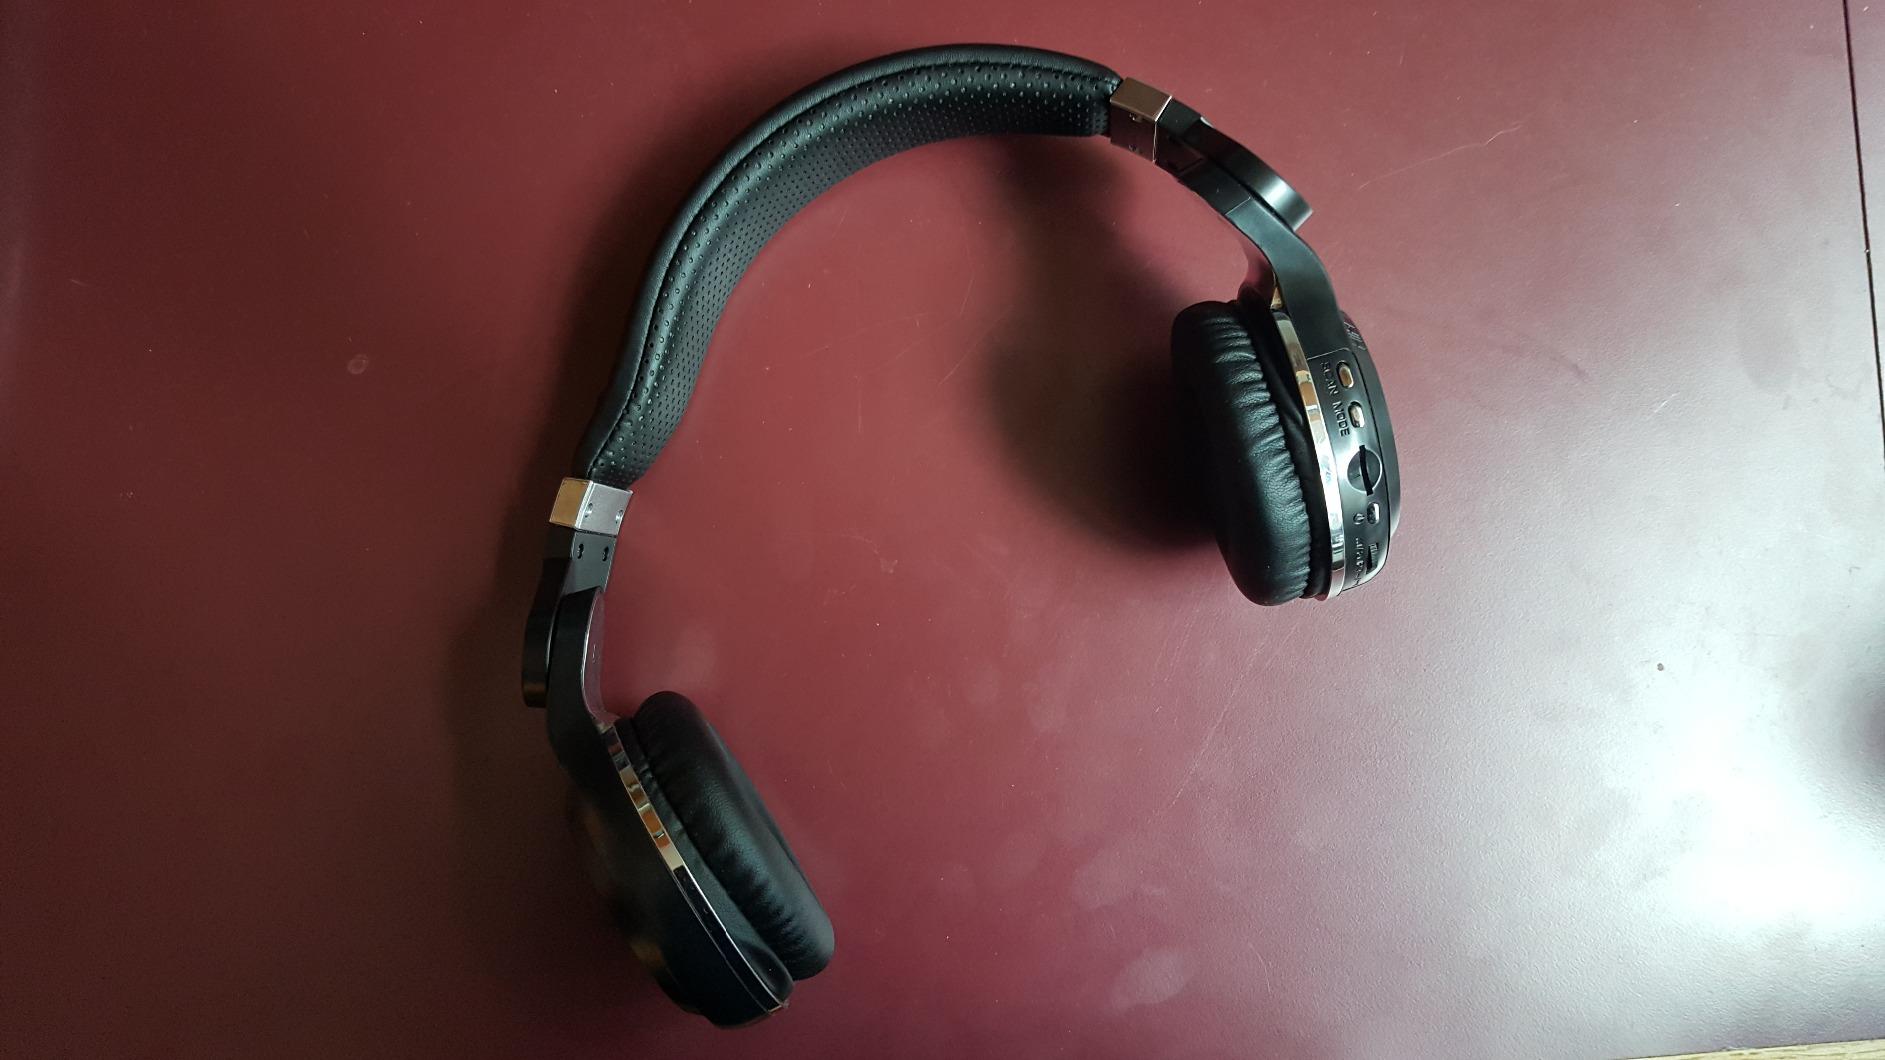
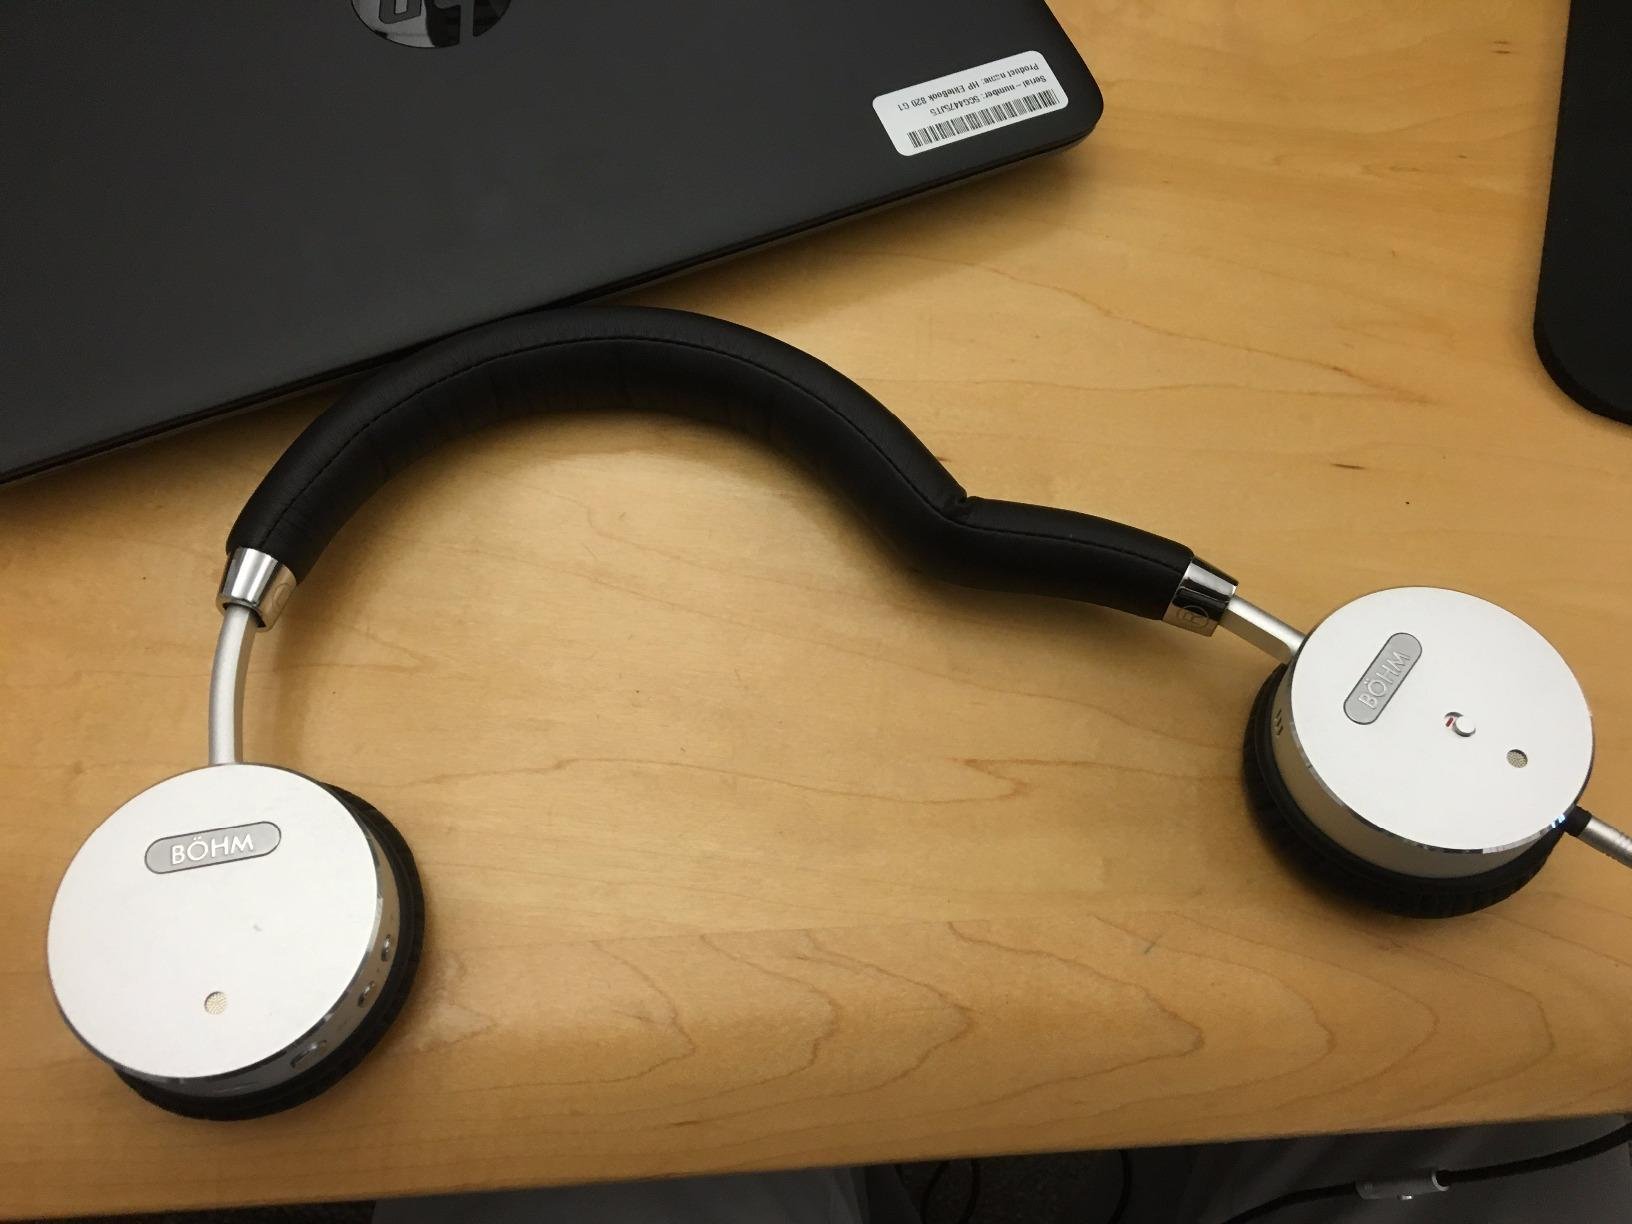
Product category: headphones
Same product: no